Comanche (yacht)

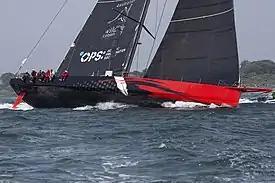
"'Comanche" at the start of the 2015 transatlantic race

Comanche is a 100-ft (33 m) maxi yacht. She was designed in France by VPLP and Guillaume Verdier and built in the United States by Hodgdon Yachts for Dr. James H. Clark.